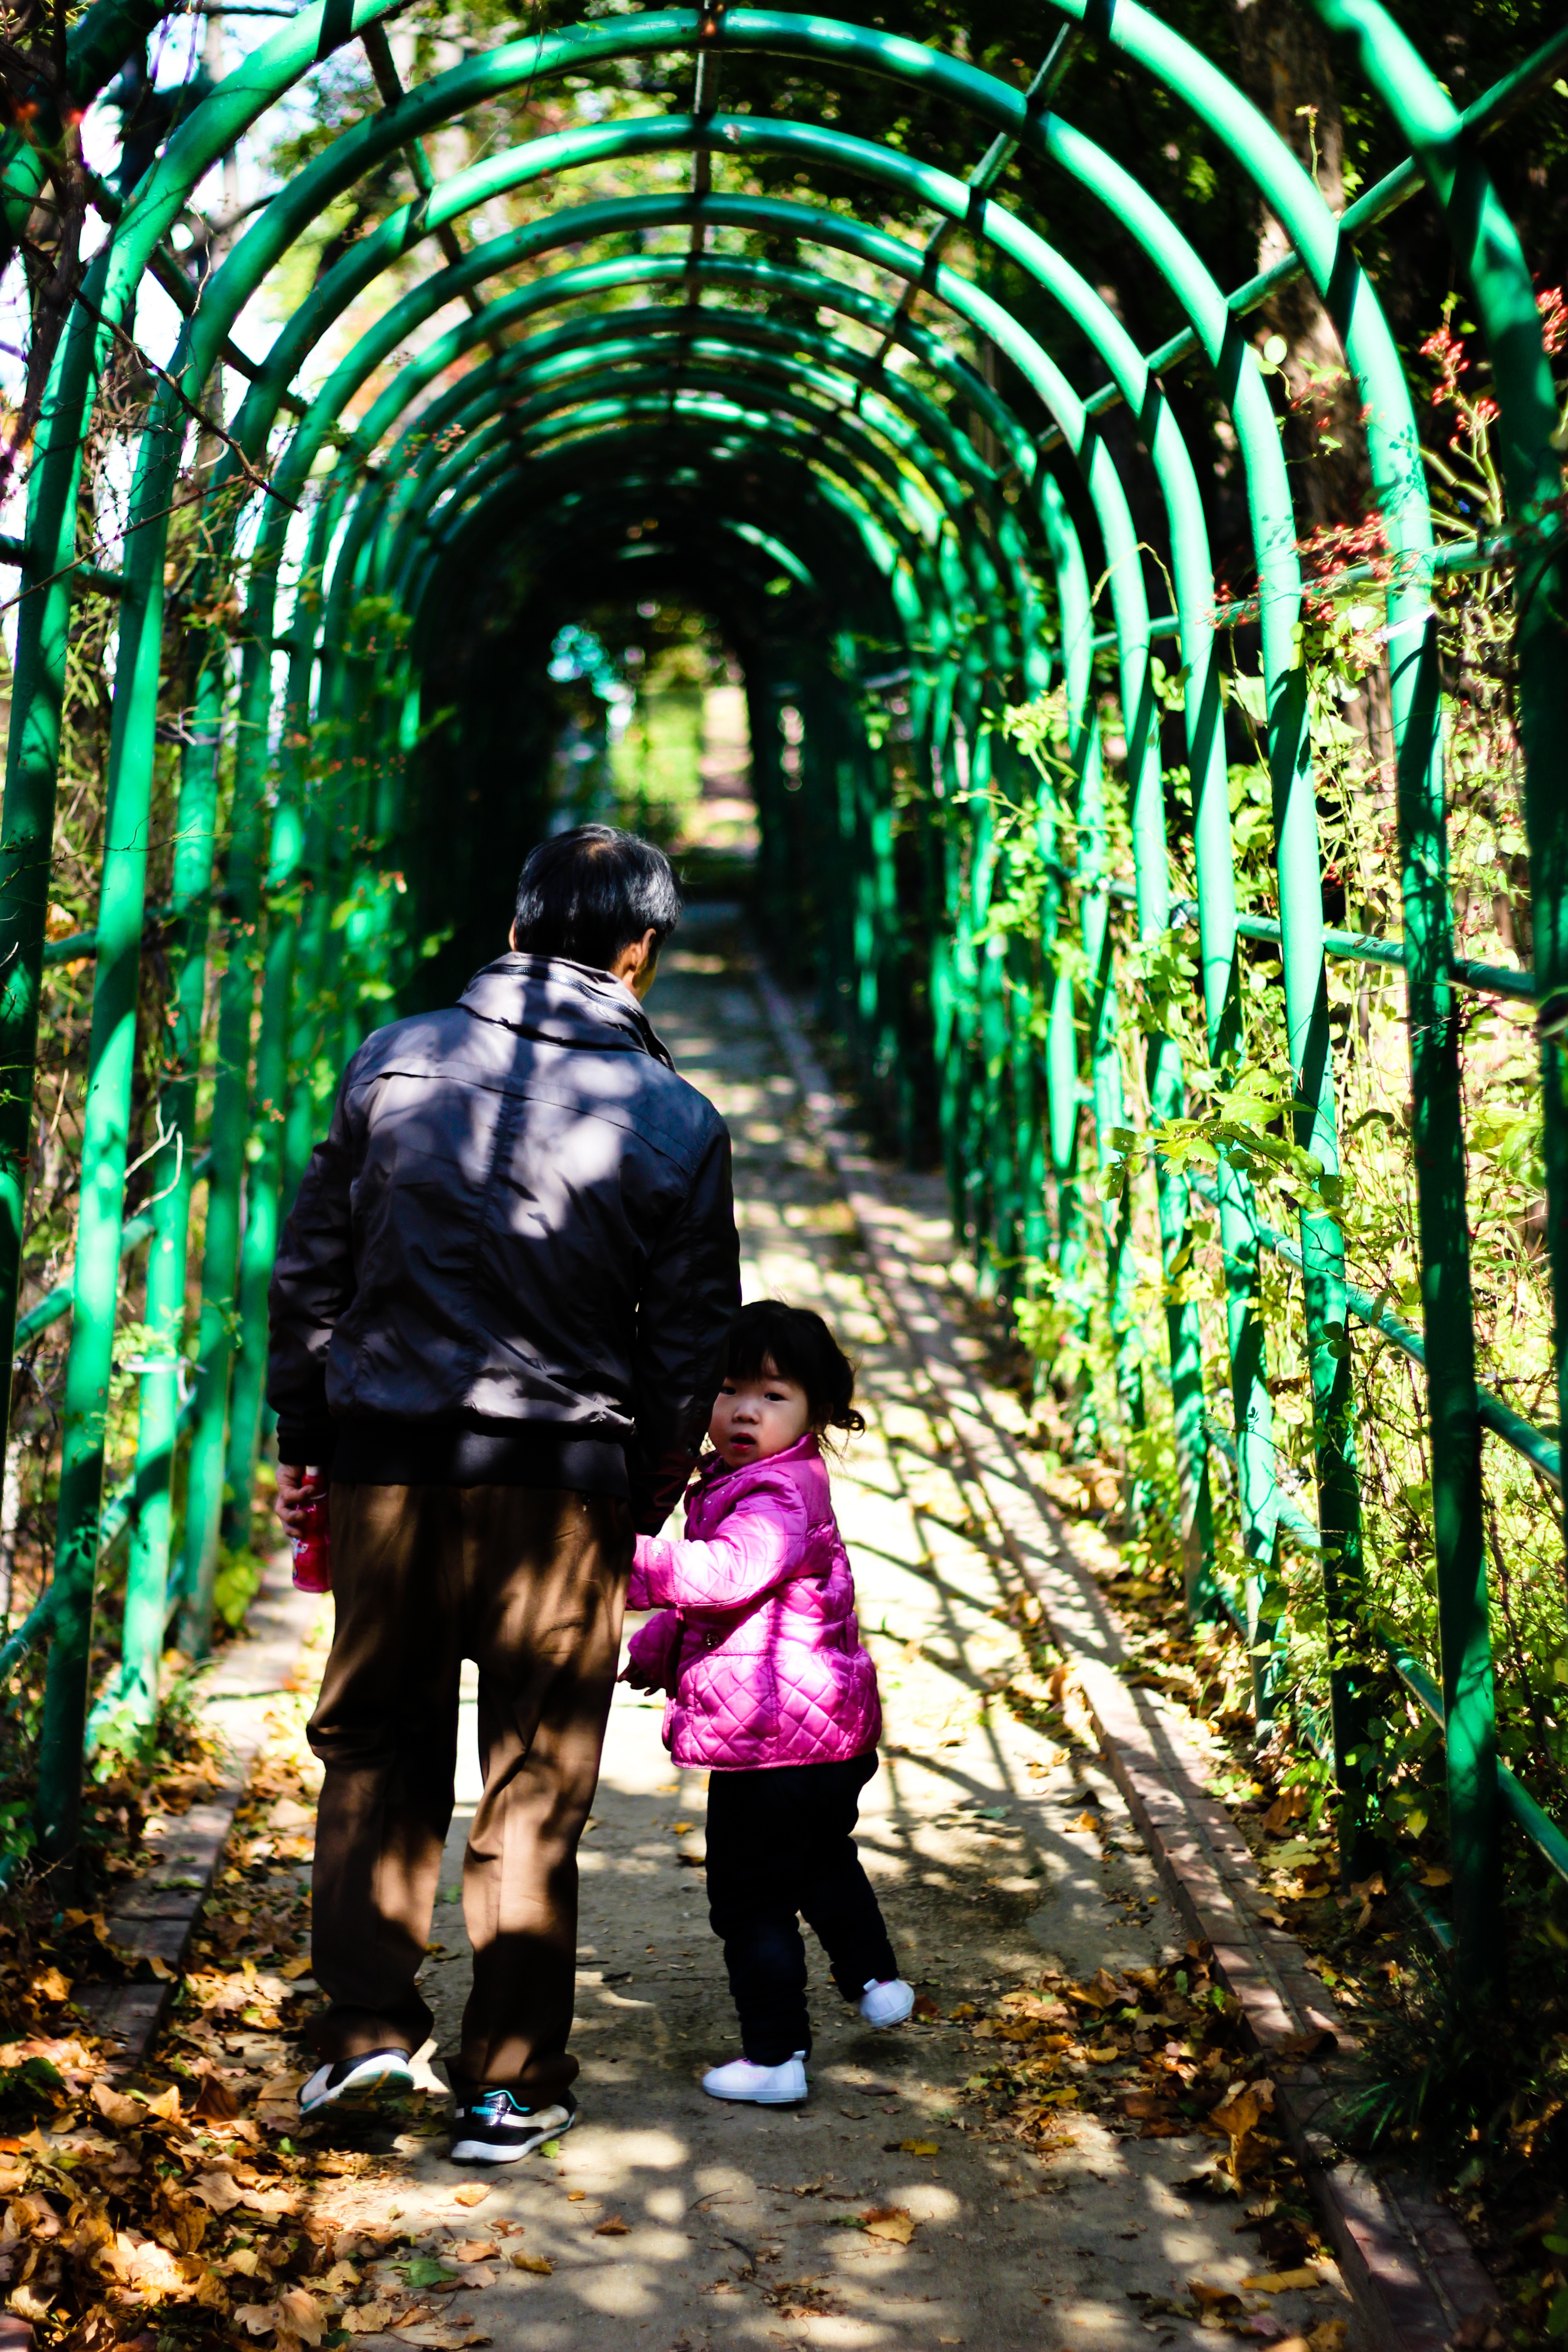
people, arch, jungle, color, autumn, tourism, temple, urban area